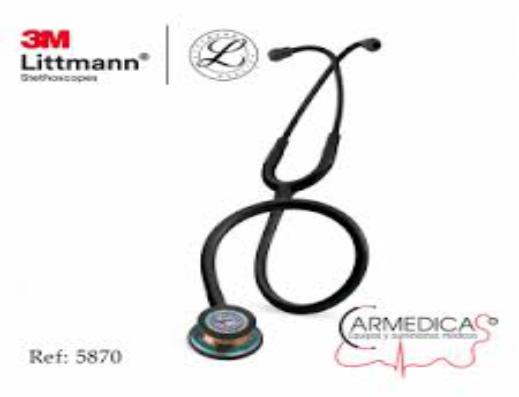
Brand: littmann
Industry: Electronic